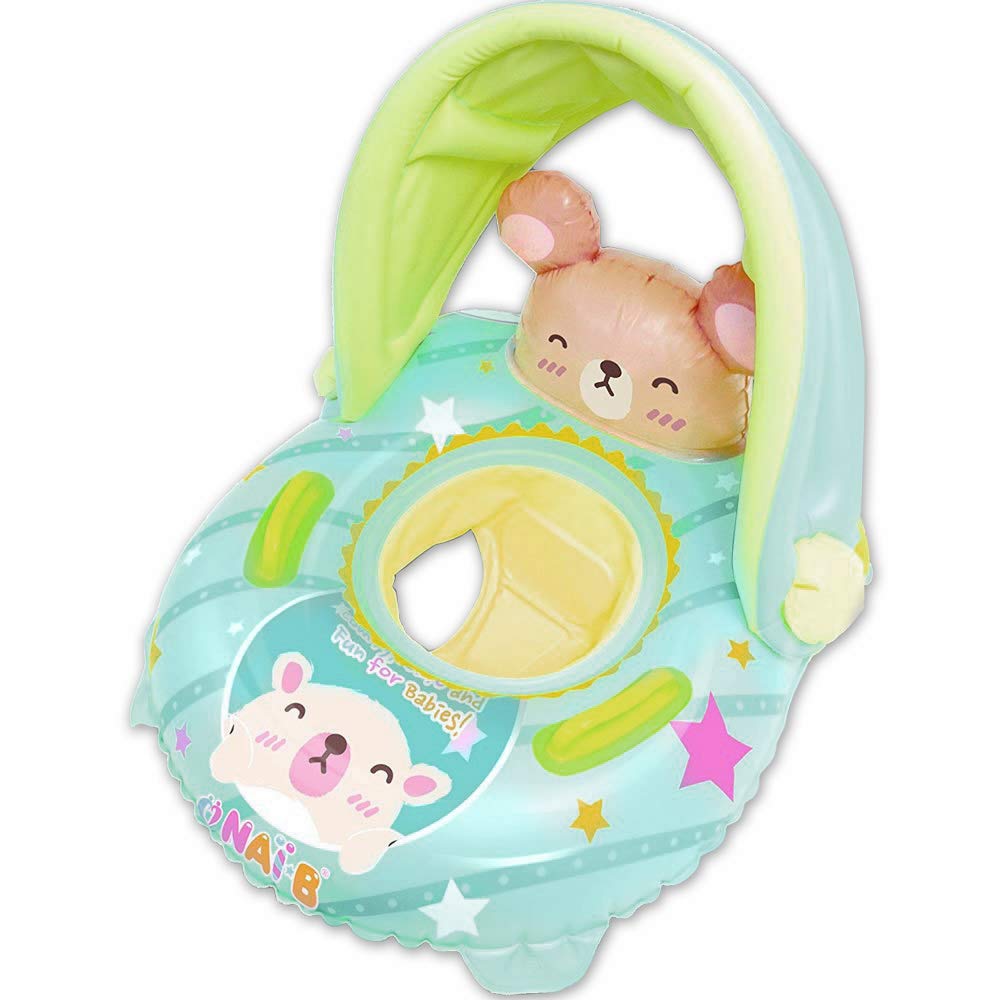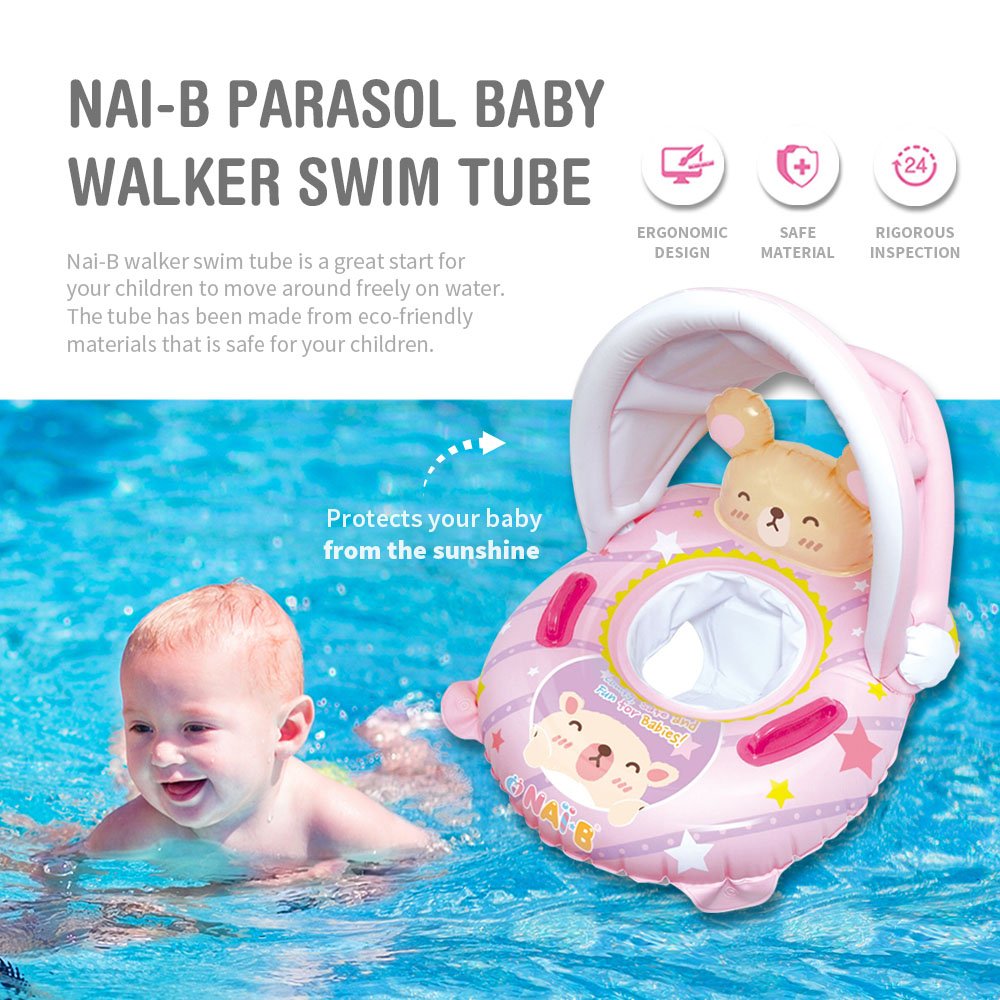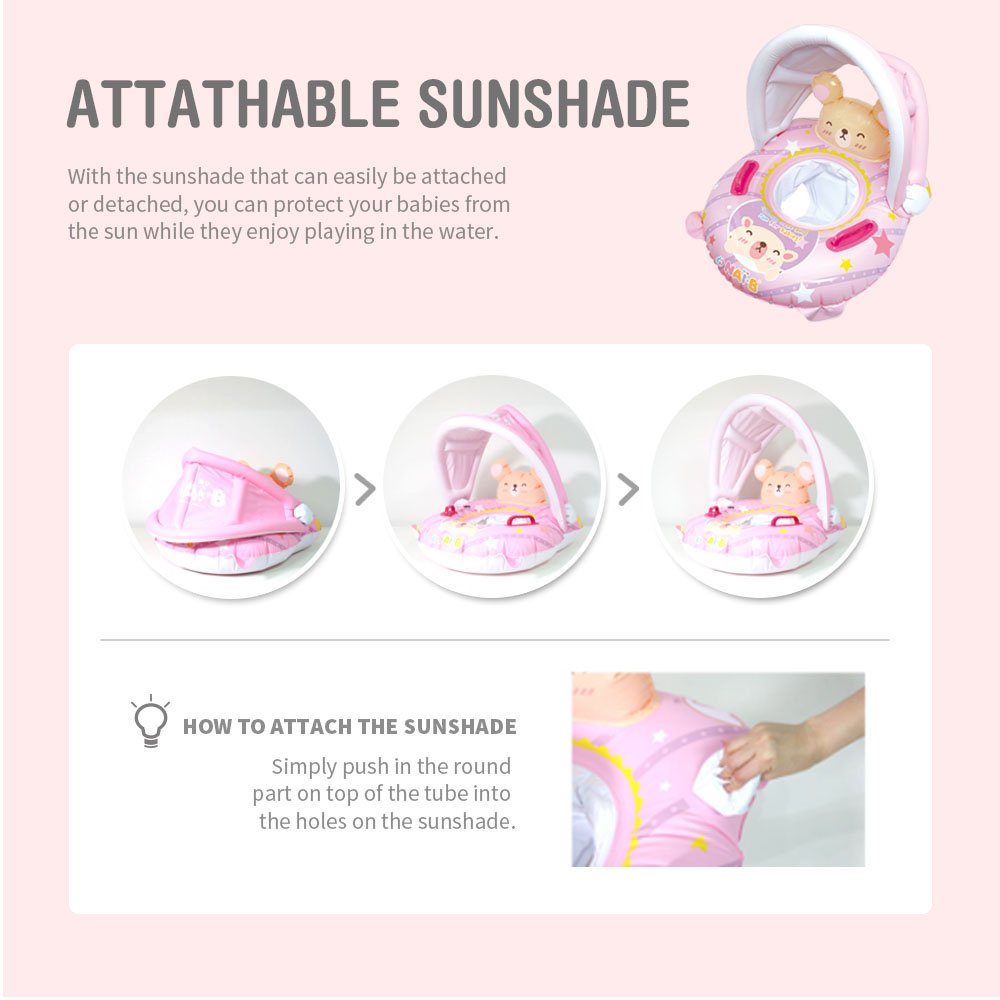
Nai-B K Hamster Cushion Parasol Baby Walker Swim tube Mint(for kid, child), Inflatable swimming float, Swim Ring
Category: Baby
Want to introduce your children to the joys of swimming but too afraid to because you are concerned for their safety? Nai-B Inflatable Pool Float for Kids and Toddlers with Parasol is designed to keep your little ones safe and comfortable all while having fun in the pool! Age: Our floats are suitable for babies over 24 months. We recommend that your baby be at least 7 months old before using the float. Parental attendance is required. Age: Our floats are suitable for babies over 24 months. We recommend that your baby be at least 7 months old before using the float. Parental attendance is required. Ergonomically Designed: Float is designed to prevent kids from flipping over. Safety seat is attached to ring and allows your little ones to swim with the waist trainer. Ergonomically Designed: Float is designed to prevent kids from flipping over. Safety seat is attached to ring and allows your little ones to swim with the waist trainer. Blocks UV Rays: This inflatable tube comes with a parasol attached to protect your baby’s sensitive skin from any potential sun damageWe hope that our float can help relieve your stress knowing that your baby can swim freely without any trouble. Shop today to see how Nai-B’s Inflatable Pool Floats for Kids and Toddlers, Baby Waist Swim Tube with Safety Seat  can improve your baby’s swimming experience!  Product Specifications Blocks UV Rays: This inflatable tube comes with a parasol attached to protect your baby’s sensitive skin from any potential sun damageWe hope that our float can help relieve your stress knowing that your baby can swim freely without any trouble. Shop today to see how Nai-B’s Inflatable Pool Floats for Kids and Toddlers, Baby Waist Swim Tube with Safety Seat can improve your baby’s swimming experience! Product Specifications Size: 25.2 x 28.7 inches Size: 25.2 x 28.7 inches Material: P.V.C Warning! Material: P.V.C Warning! This is not a lifesaving device This is not a lifesaving device Always stay in the pool within arm’s reach of child Always stay in the pool within arm’s reach of child Use under proper supervision and guidance of adults. Use under proper supervision and guidance of adults.
Features: SUITABLE CROWD: This inflatable swim float is suitable for babies and kids under 2 years | DESIGNED FOR BABIES: This inflatable pool float comes with a parasol attached that helps block out harmful UV rays protecting your baby from any potential sun damage. Tube is attached to a waist trainer that is made with a sponge material providing kids with a comfortable cushion to rest on while playing in the pool | LEARN TO SWIM: This float tube helps your kids build confidence and independence while playing in the pool with the reliability of the waist trainer allowing for active range of leg and arm motion | EASY TO USE: Easy to inflate and deflate. Convenient to store away and portable for transportation | HIGH QUALITY: Made from high grade PVC sheet, Nai-B’s floating tube and parasol is phthalate free, non-toxic, and safe for sensitive skin